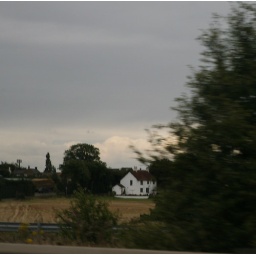
009 road views house in field